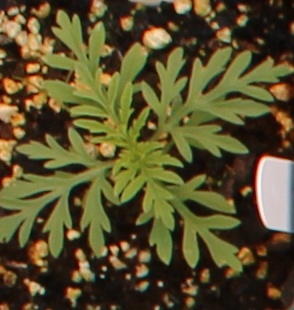
Label: Ragweed